Belarusian Popular Front

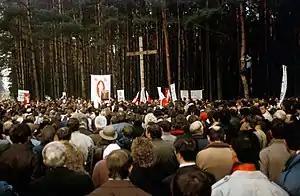
A meeting in Kurapaty in 1989 organized by the Belarusian Popular Front

In 1994, Alexander Lukashenko was elected president of Belarus. From the very beginning, the Belarusian Popular Front became one of the main political forces opposing president Lukashenko. In 1994 the BPF formed a shadow cabinet consisting of 100 BPF intellectuals.